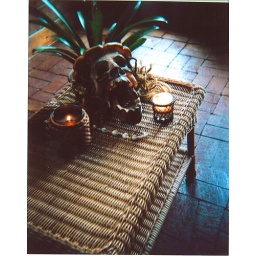
Hot Tub RoomFirst Experiment around the house with the glorious $19 plastic camera... HOLGA!